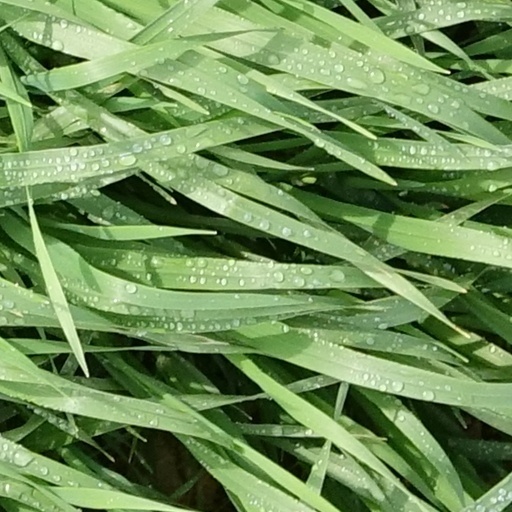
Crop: wheat